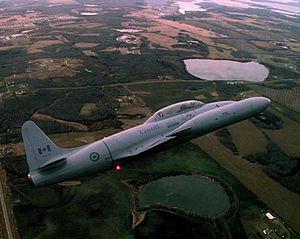
La Base des Forces canadiennes Bagotville est une base des Forces canadiennes située dans la région du Saguenay-Lac-Saint-Jean, au Québec. Elle est sous l'autorité de l'Aviation royale canadienne. La 3ᵉ Escadre Bagotville est la principale unité occupant la base. L'aérodrome de la base est aussi utilisé civilement sous le nom d'aéroport Saguenay-Bagotville.